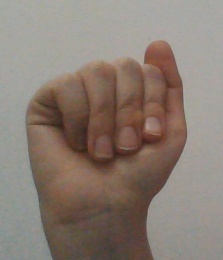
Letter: saad